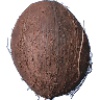
Label: Cocos 1